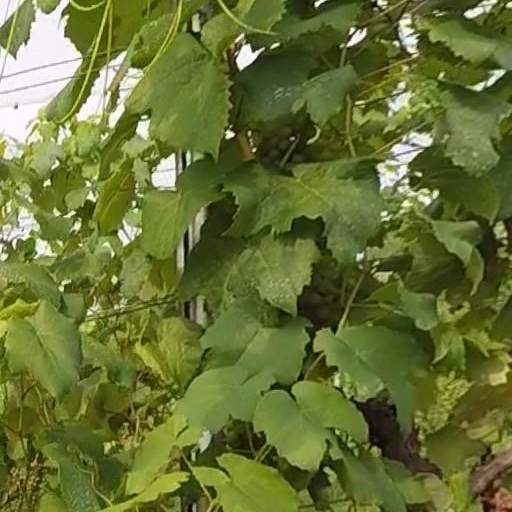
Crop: grape